Describe the emotion expressed in this image:  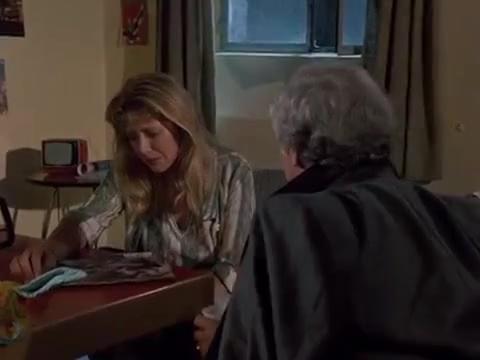
This person displays Pain, valence and arousal with low intensity.